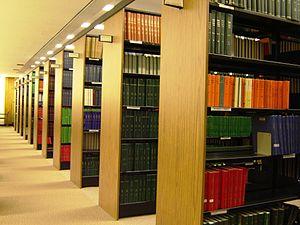
Une bibliothèque est un meuble comportant des étagères, généralement horizontales, servant à ranger des livres. Les étagères, qui peuvent être démontables pour ajuster la hauteur des rayons, peuvent recevoir d'autres objets que des livres. Dans les pièces consacrées au stockage exclusif de livres ou d'imprimés, les bibliothèques peuvent être fixées aux murs et/ou au plancher.